2019 FIFA Women's World Cup final

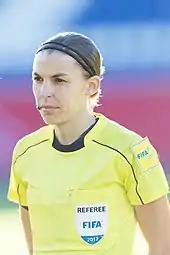
Stéphanie Frappart, the referee for the final.

On 5 July 2019, FIFA named French official Stéphanie Frappart as the referee for the final. Frappart had been a FIFA referee since 2009, and previously officiated at the 2015 FIFA Women's World Cup, 2016 Summer Olympics and UEFA Women's Euro 2017. In April 2019, she became the first woman to referee in Ligue 1, the top men's professional league in France. The final was Frappart's fourth match as referee during the tournament, having officiated two group stage matches and a quarter-final fixture. Her compatriot Manuela Nicolosi was chosen as one of the assistant referees, along with Irish official Michelle O'Neill. Claudia Umpiérrez of Uruguay was chosen as the fourth official, with her compatriot Luciana Mascaraña serving as the reserve assistant referee. Spaniard Carlos del Cerro Grande was named the video assistant referee, presiding over the first use of the technology in the final of the Women's World Cup. His fellow countryman José María Sánchez Martínez was named as one of the assistant video assistant referees for the match, along with Mariana de Almeida of Argentina.